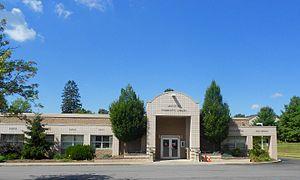
Le borough de Clarks Summit est situé dans le comté de Lackawanna, dans le Commonwealth de Pennsylvanie, aux États-Unis. Sa population s’élevait à 5 116 habitants lors du recensement de 2010, estimée à 4 917 habitants en 2016.